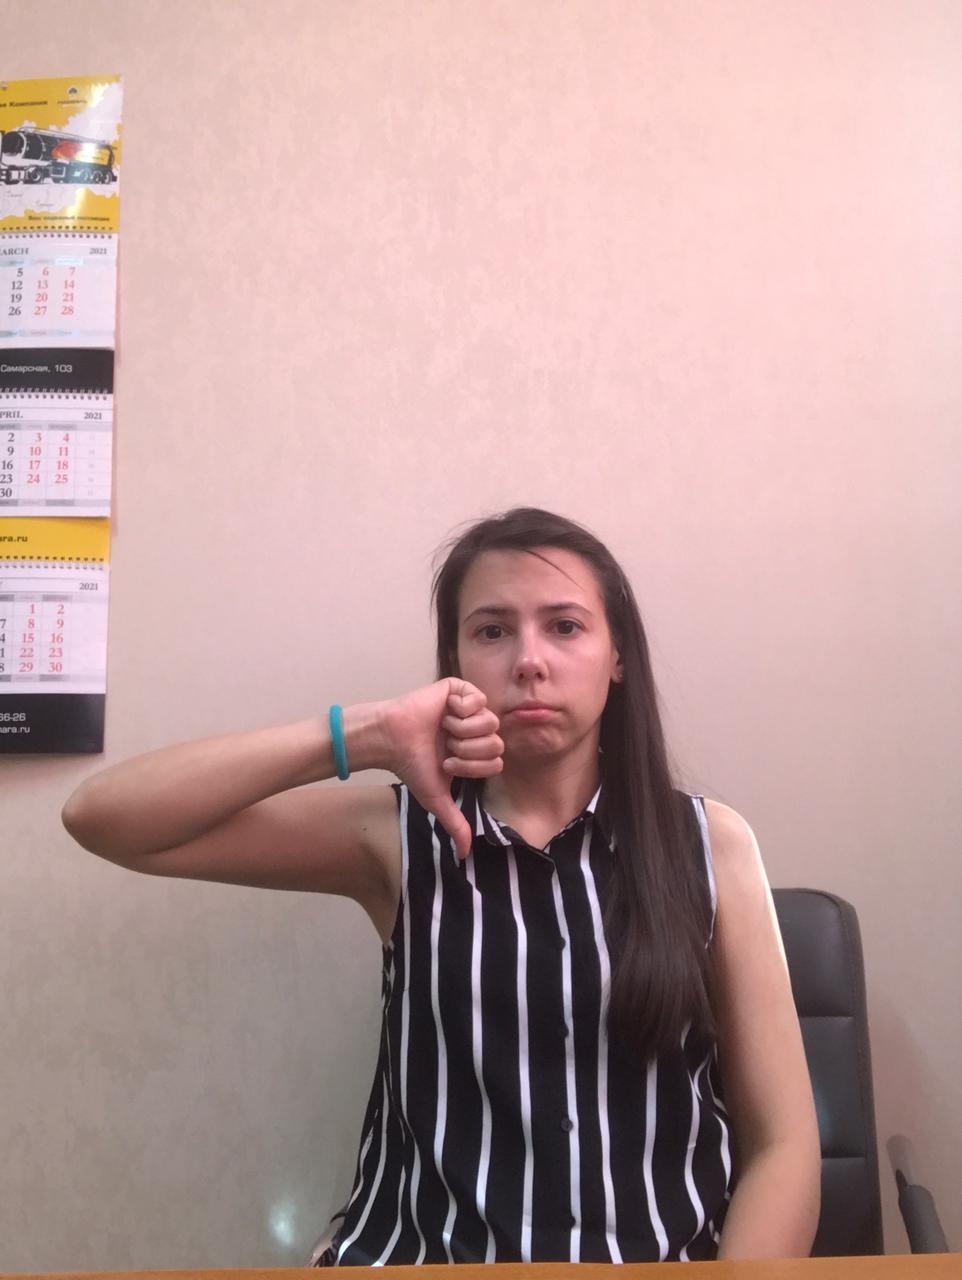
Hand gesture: dislike